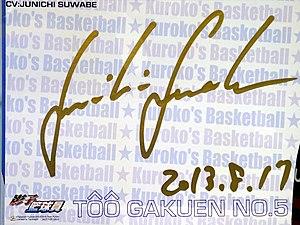
Junichi Suwabe, né le 29 mars 1972 à Tokyo, est un seiyū japonais. Il travaille pour Haikyo et a pour pseudonyme Kevin Spicy. Il est également chanteur avec Kosuke Toriumi, dans un groupe appelé Feromen.